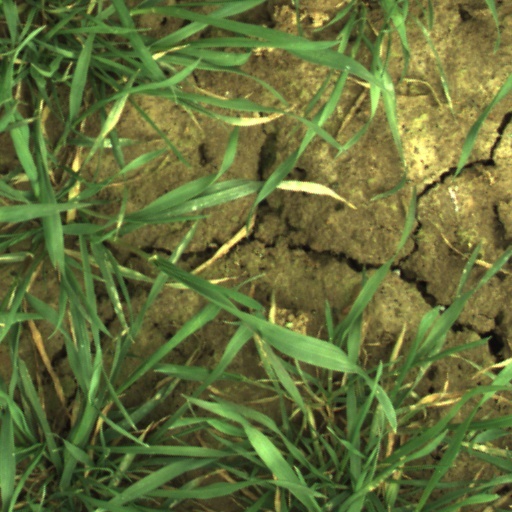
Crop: wheat